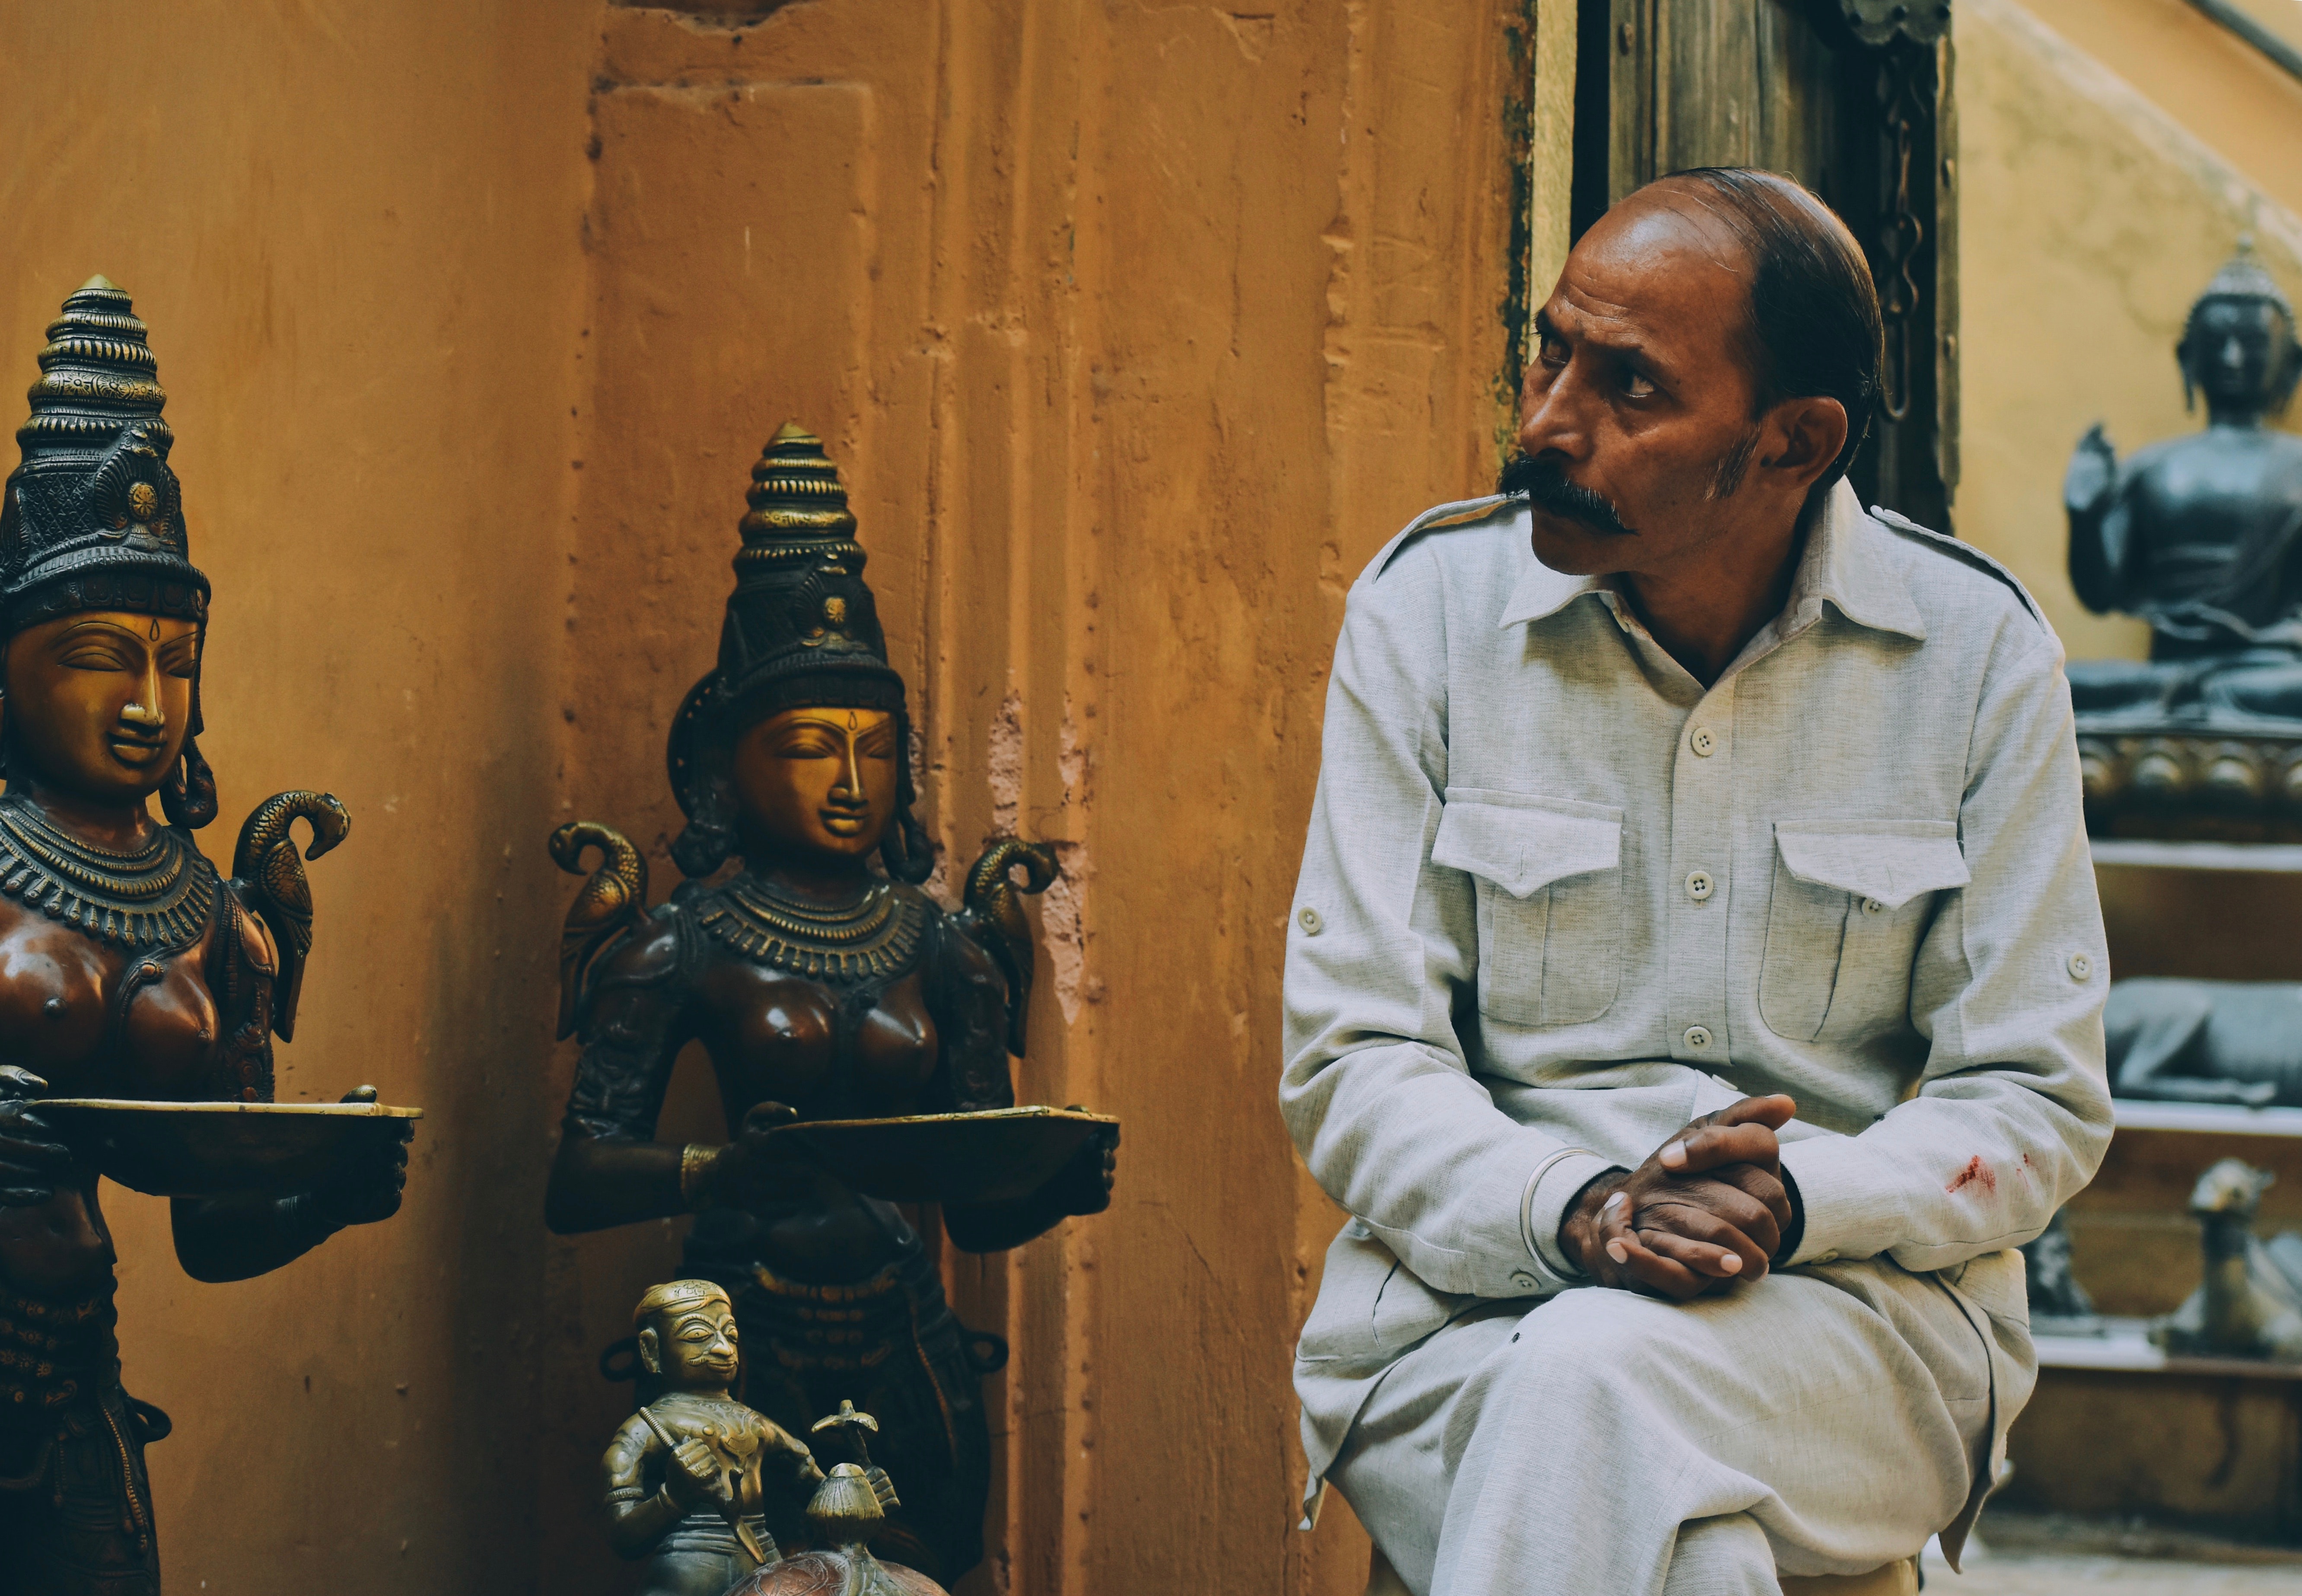
art, temple, guru